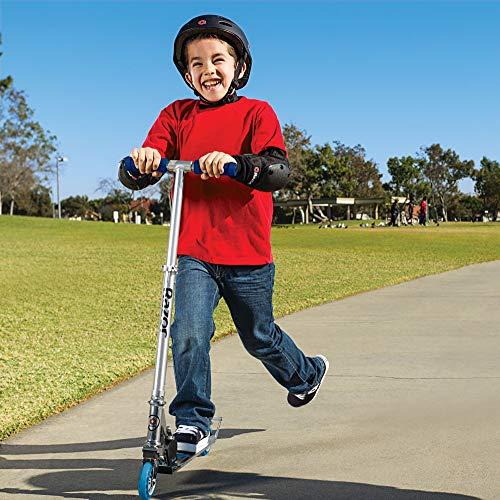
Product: Razor A2 Kick Scooter
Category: Sports & Outdoors | Outdoor Recreation | Skates, Skateboards & Scooters | Scooters & Equipment | Scooters | Kick Scooters
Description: Original kick scooter made of sturdy aircraft-grade aluminum with Blue S.
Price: $49.99
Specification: Product Dimensions:         26.5 x 13 x 34 inches ; 6 pounds    |Shipping Weight: 6.1 pounds (View shipping rates and policies)|ASIN: B073XNZR53|Item model number: 13012043|    #5    in Kick Scooters